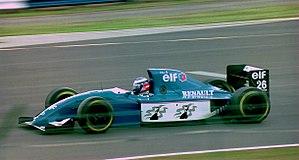
La Ligier JS39B est la monoplace de Formule 1 engagée par l'écurie française Ligier lors de la saison 1994 de Formule 1. Elle est pilotée par le Français Éric Bernard, remplacé successivement par le Britannique Johnny Herbert et le Français Franck Lagorce, l'un des pilotes essayeurs de l'écurie. Le second pilote titulaire est le Français Olivier Panis. L'Allemand Jörg Müller et l'Italien Massimiliano Papis sont les autres pilotes essayeurs de l'écurie.